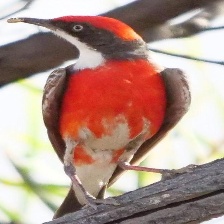
Species: CRIMSON CHAT
Scientific name: EPTHIANURA TRICOLOR